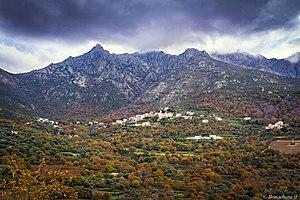
Le village de Nessa, vue depuis la D71
Nessa est une commune française située dans la circonscription départementale de la Haute-Corse et le territoire de la collectivité de Corse. Le village appartient à la piève de Sant'Andréa, en Balagne.